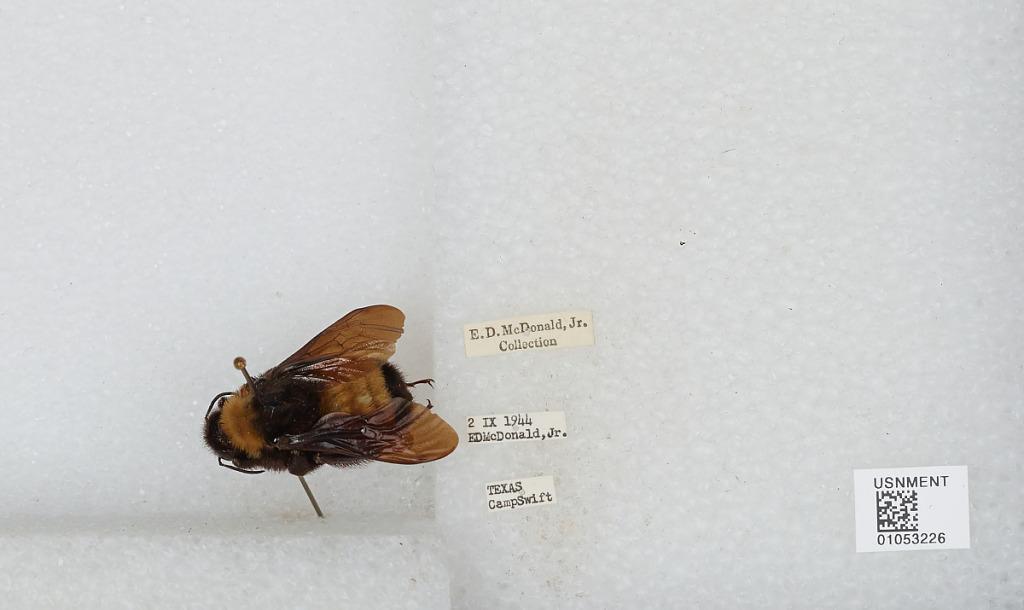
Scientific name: Bombus sp.
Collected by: E. McDonald Jr.
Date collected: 1944-9-2
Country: United States
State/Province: Texas
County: Bastrop
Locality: Camp Swift